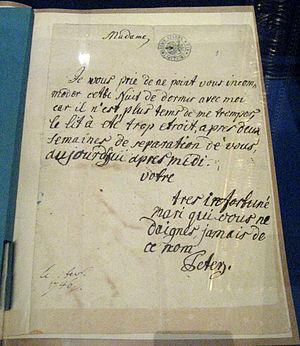
Pierre III Fiodorovitch, né Karl Peter Ulrich de Holstein-Gottorp le 21 février 1728 à Kiel et mort le 6 juillet 1762 à Ropcha, est un empereur de Russie.